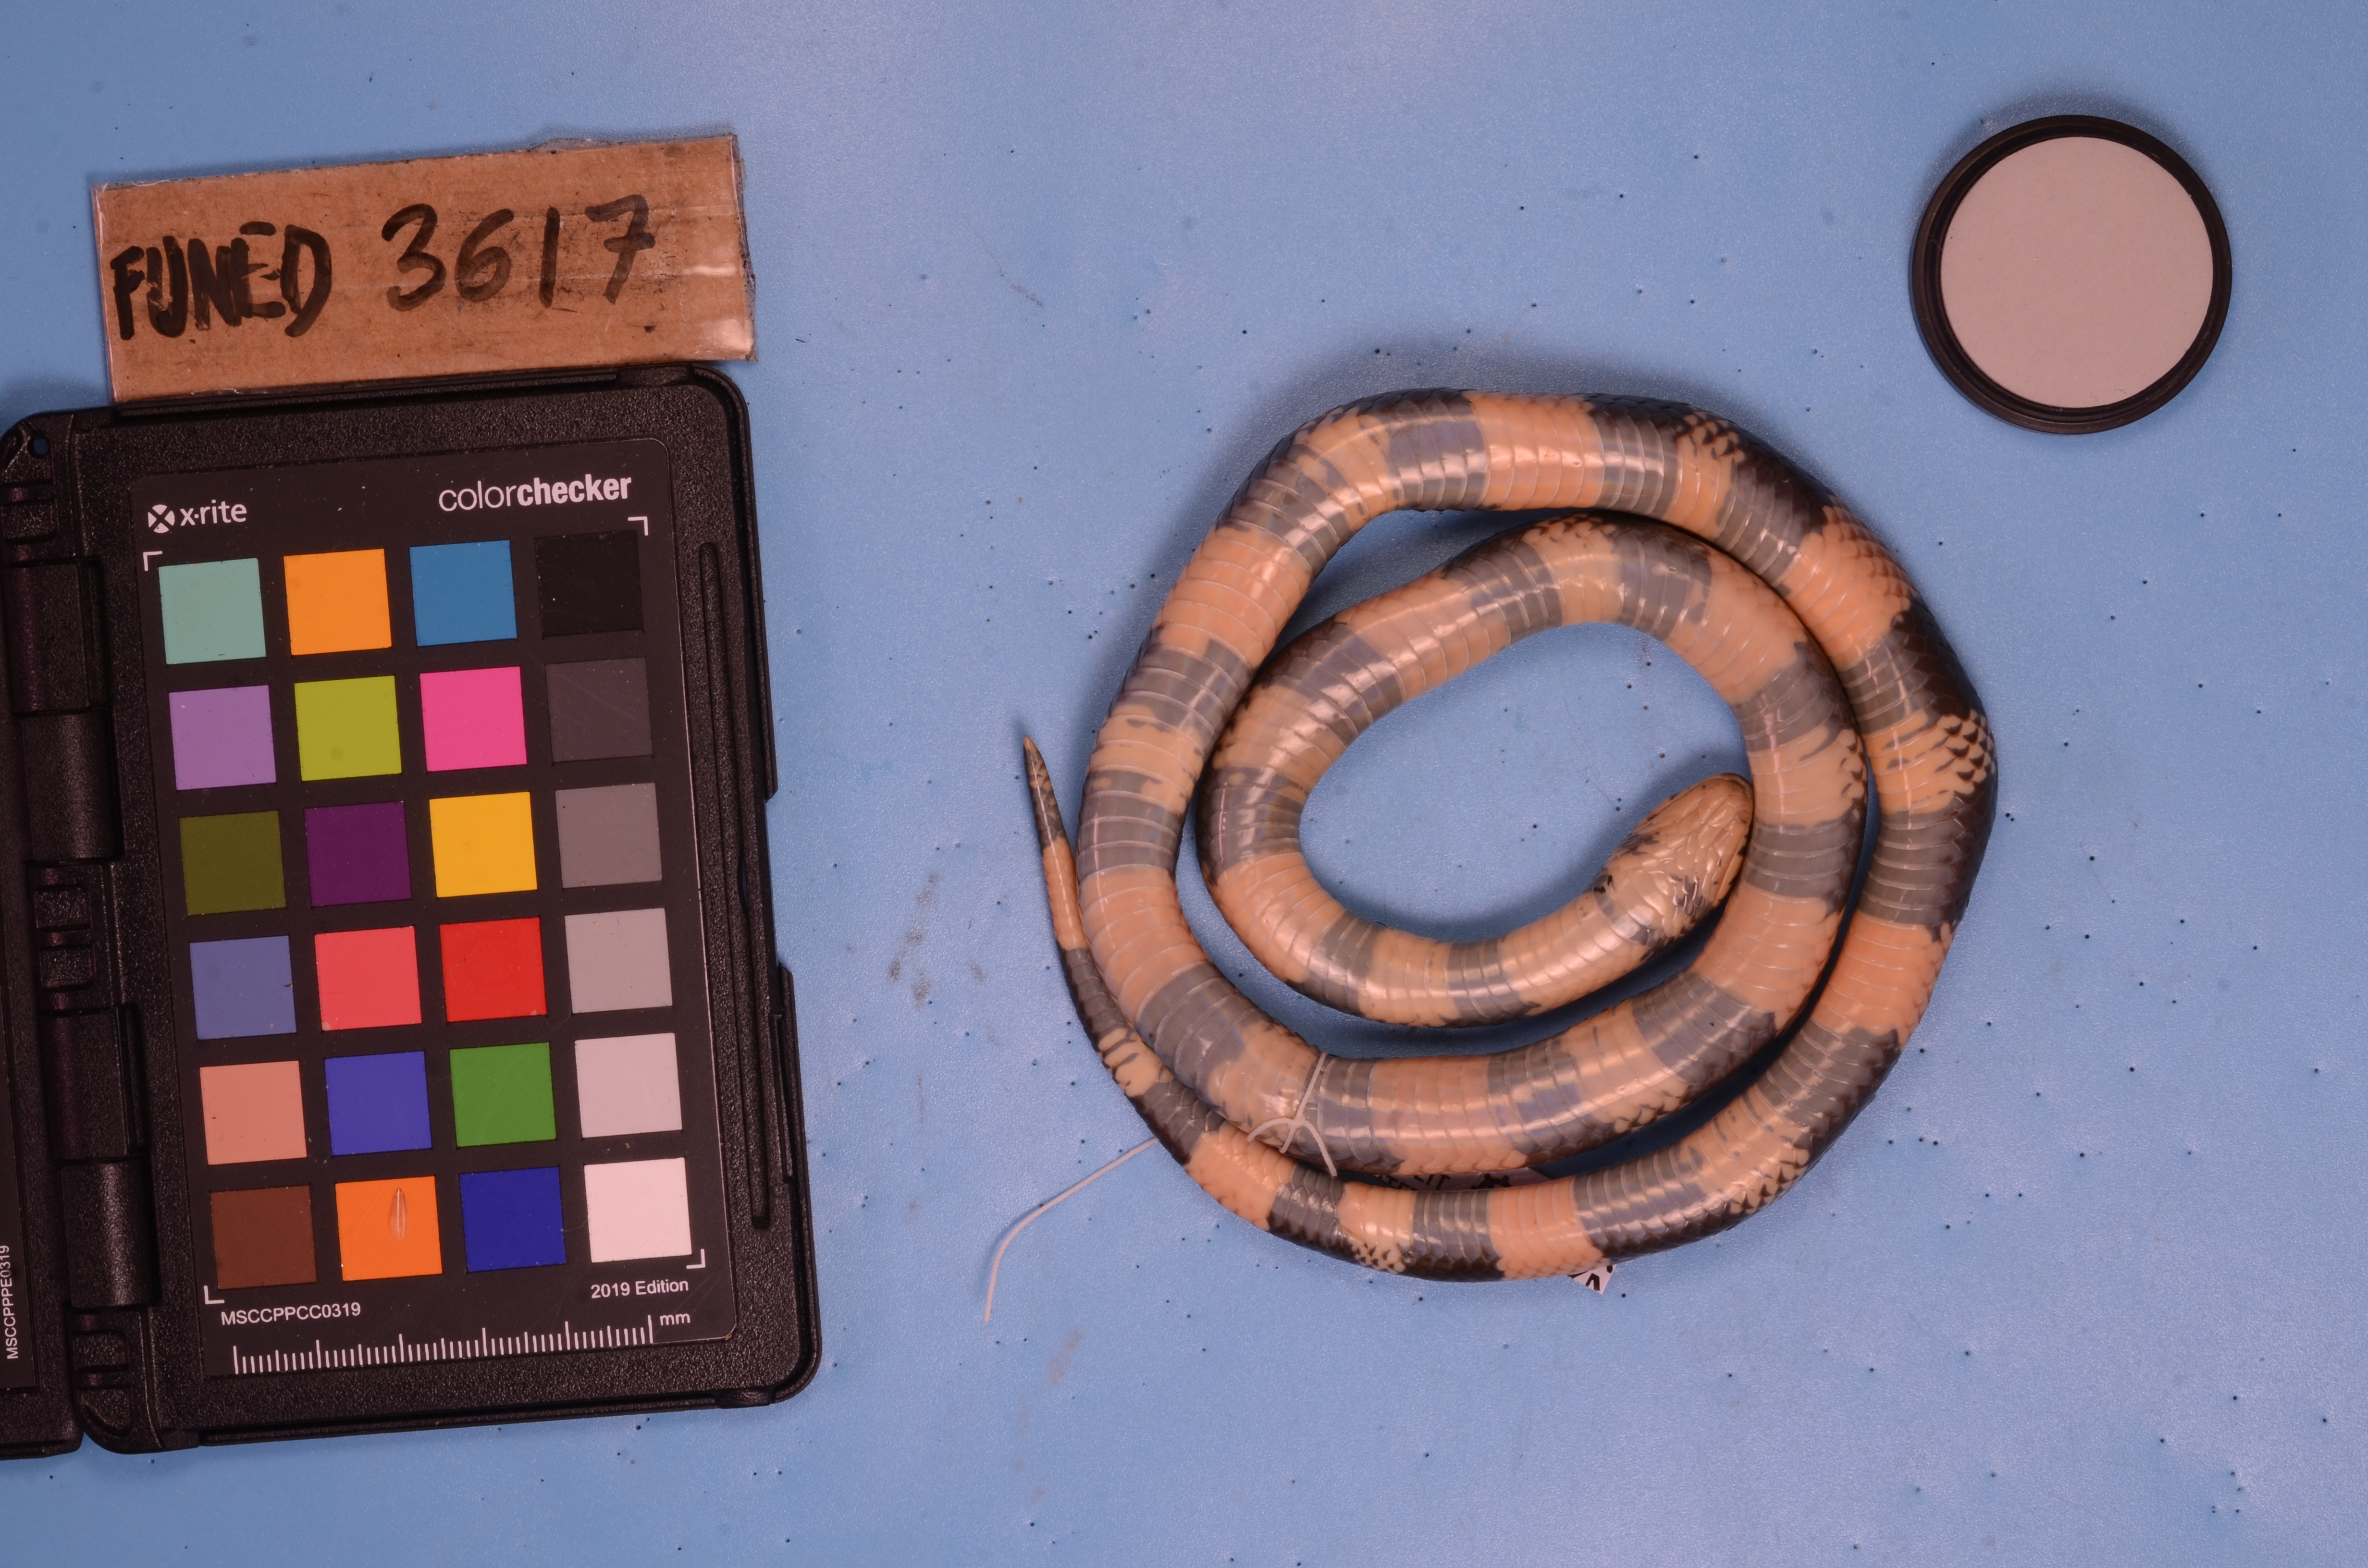
Species: Erythrolamprus aesculapii
View: ventral
Mimicry status: mimic